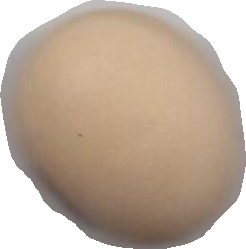
Variety: Anjasmoro